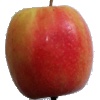
Label: Apple Pink Lady 1